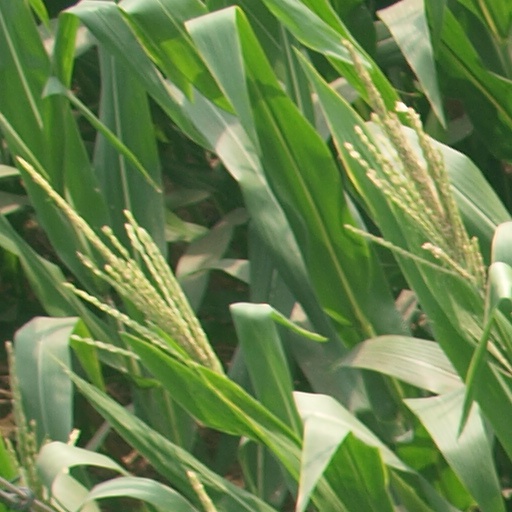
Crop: maize; corn